Corona (beer)

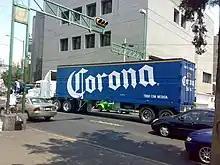
A truck in Mexico decorated with the Corona brand name

According to Sinebrychoff, a Finnish company owned by the Carlsberg Group, Corona Extra contains barley malt, corn, hops, yeast, antioxidants (ascorbic acid), and propylene glycol alginate as a stabilizer.